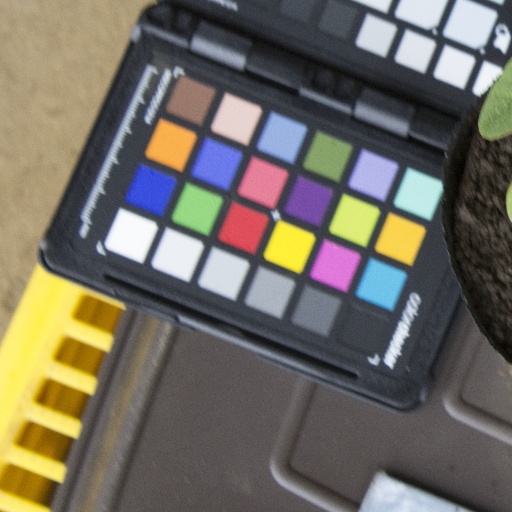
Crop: soybean